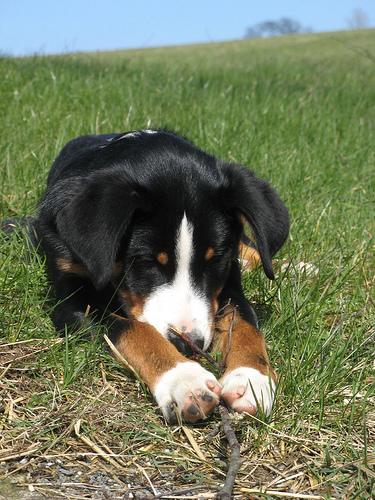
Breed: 234-n000091-Appenzeller